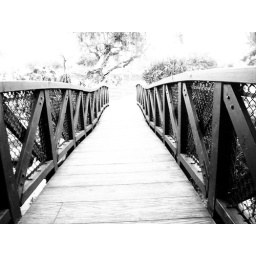
this is a bridge near my dad's house... it leads to a small patch of grass with 2 trees... lol